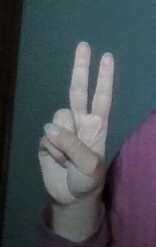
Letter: taa